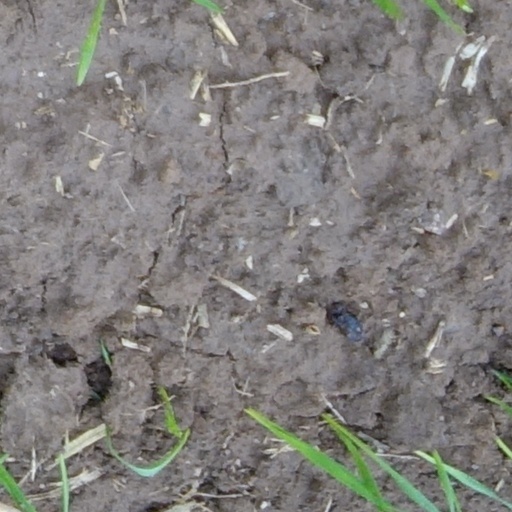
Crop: wheat